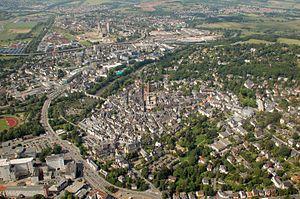
Avignon est une ville du sud de la France, située au confluent du Rhône et de la Durance. C'est la ville où siège le conseil du Grand Avignon. Avignon est le chef-lieu de l'arrondissement d'Avignon et du département de Vaucluse. Ses habitants s'appellent les Avignonnais.
Wetzlar est une ville d'Allemagne située dans le Land de Hesse. Elle est traversée par la Lahn. Elle compte environ 52 000 habitants, et est connue pour être l’un des lieux de résidence de Goethe ainsi que le siège historique de Leica.